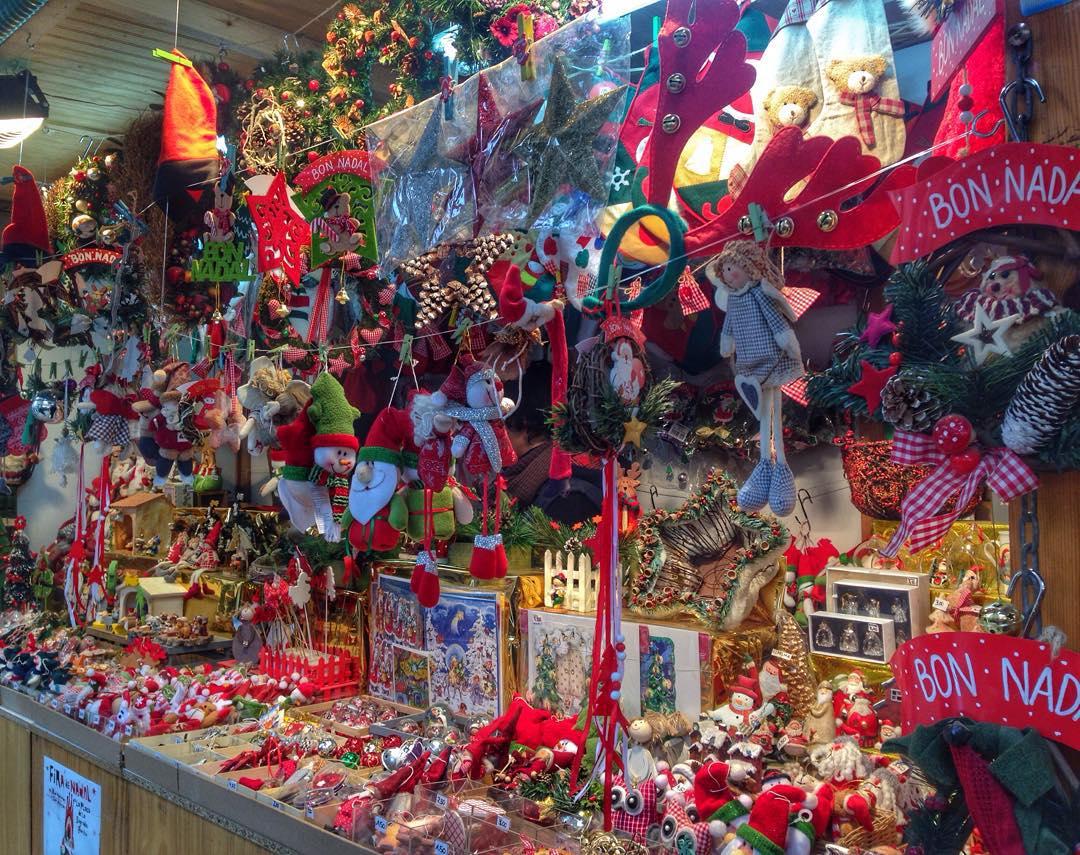
cửa hàng này bán những món đồ trang trí giáng sinh